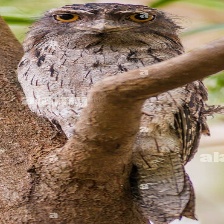
Species: TAWNY FROGMOUTH
Scientific name: PODARGUS STRIGOIDES